Pietro Gonzaga

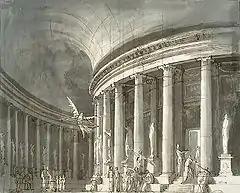
"Stage design with Rotunda Temple", 1790s, Hermitage Museum

Pietro di Gottardo Gonzaga (contemporary ; ; 25 March 1751 – ) was an Italian theatre set designer who worked in Italy and, since 1792, in the Russian Empire.